Joseph Lyons

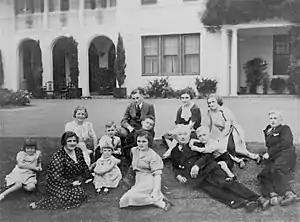
The Lyons family in the 1930s on the lawn of The Lodge

It was initially assumed Lyons would be succeeded by his deputy John Latham, but Latham left parliament at the 1934 election and the following year was appointed Chief Justice of Australia. His replacement in the Division of Kooyong was Robert Menzies, a prominent figure in Victorian politics and an ally of Lyons. In April 1936, Lyons hand-wrote a letter to Menzies endorsing him as his successor. For various reasons, Menzies did not enjoy universal support within the UAP, and several other were seen as potential successors to Lyons. Within the parliamentary UAP, Richard Casey, Charles Hawker, Billy Hughes, and Archdale Parkhill all had supporters. There was also support for figures outside parliament, including former prime minister Stanley Bruce and Bertram Stevens, premier of New South Wales.